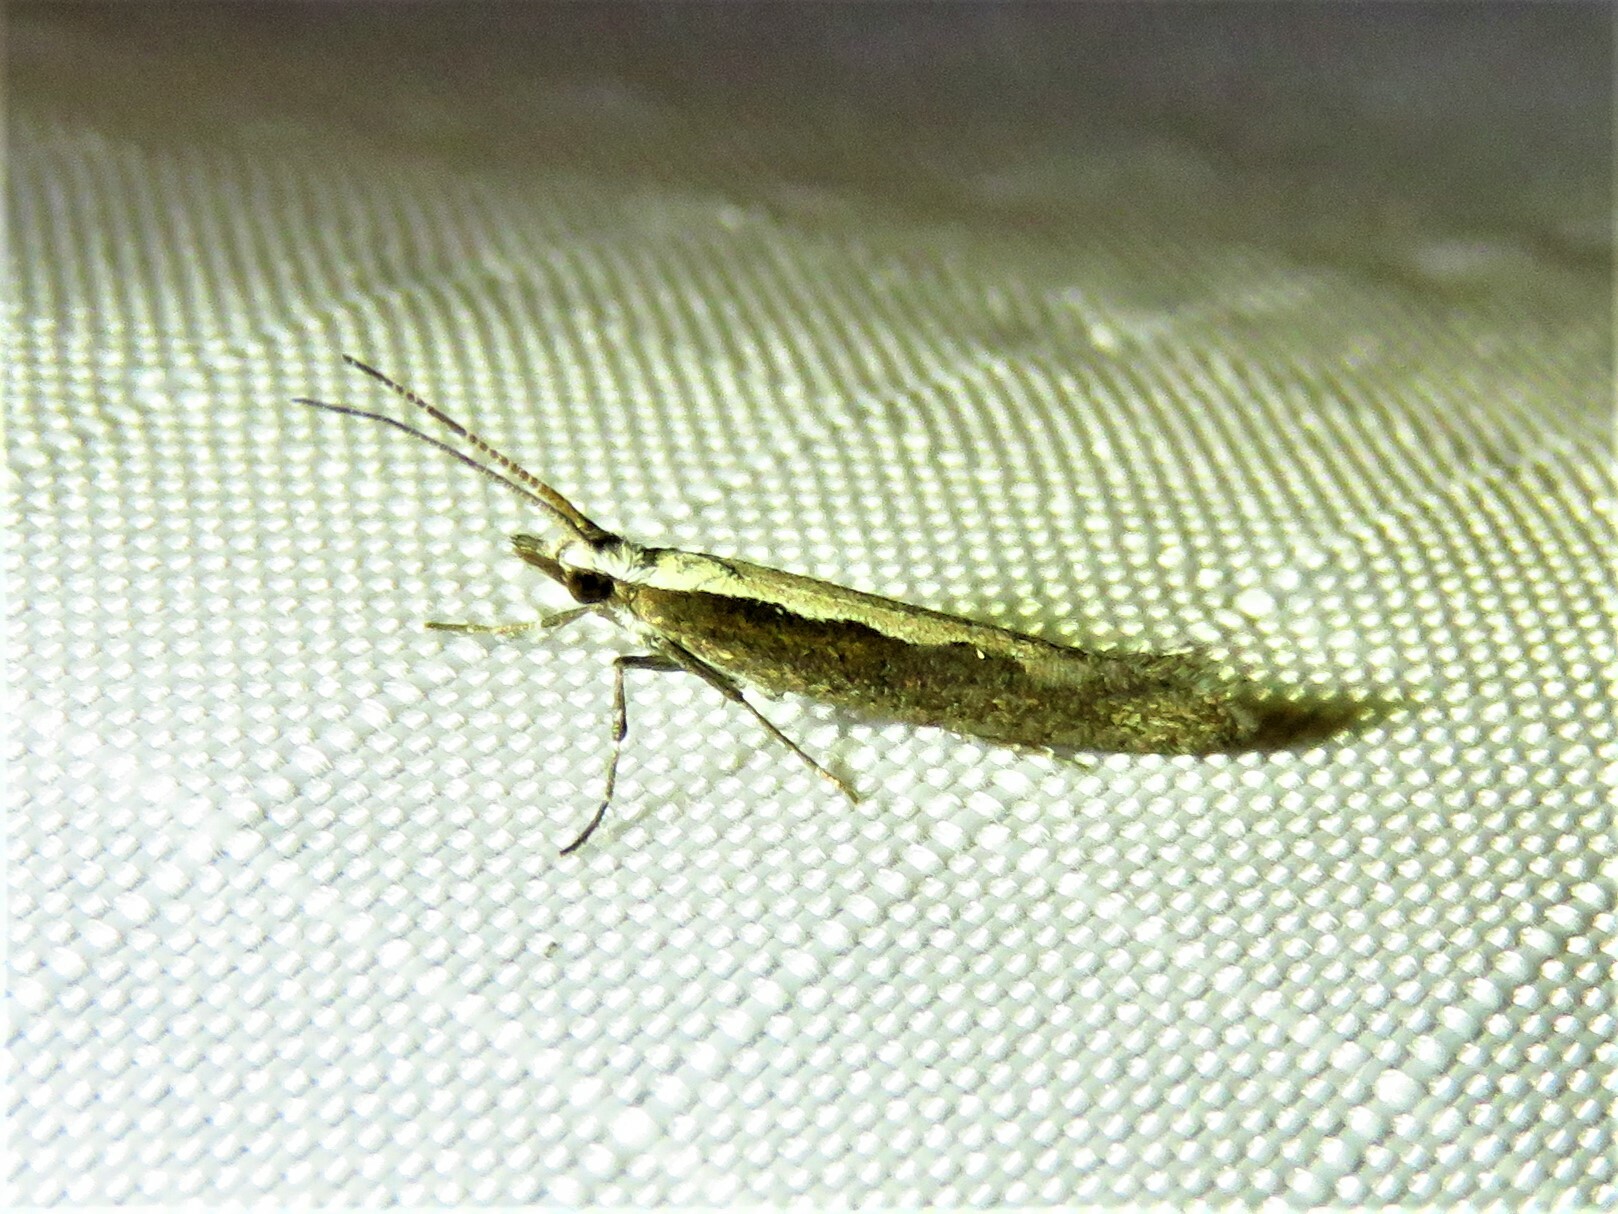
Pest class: diamondback_moth